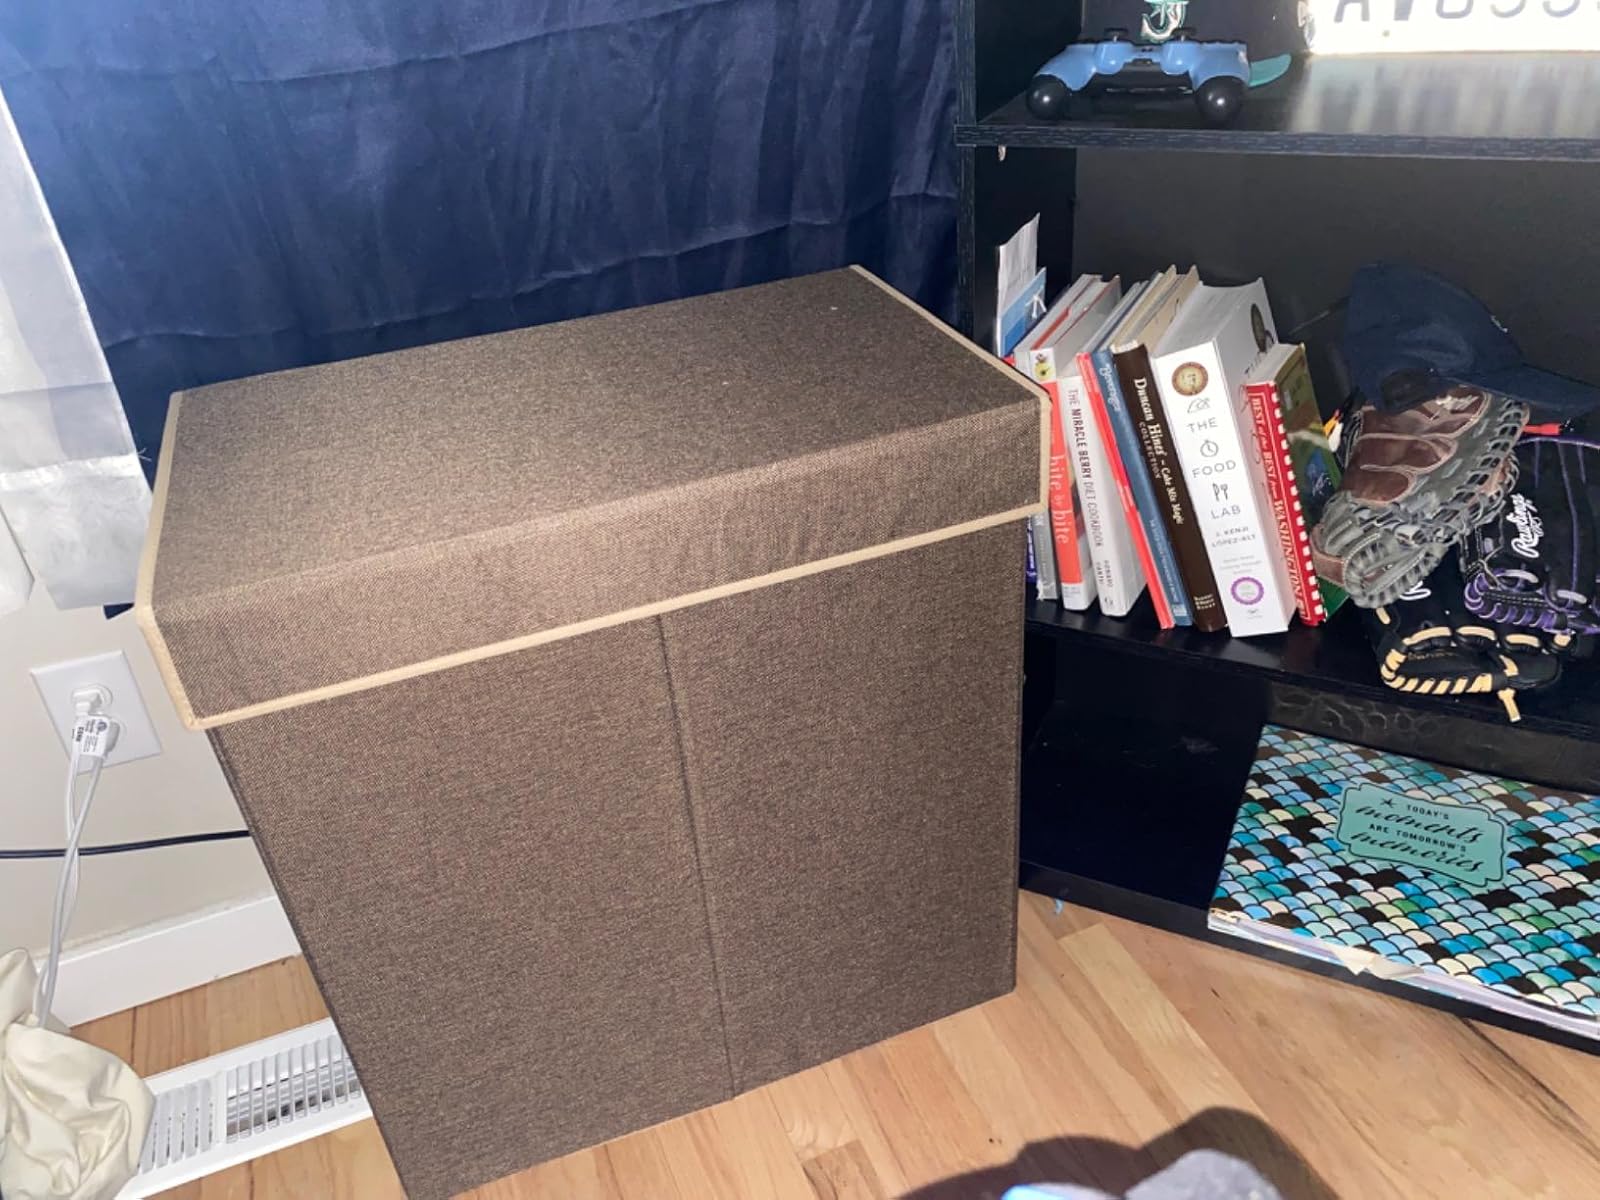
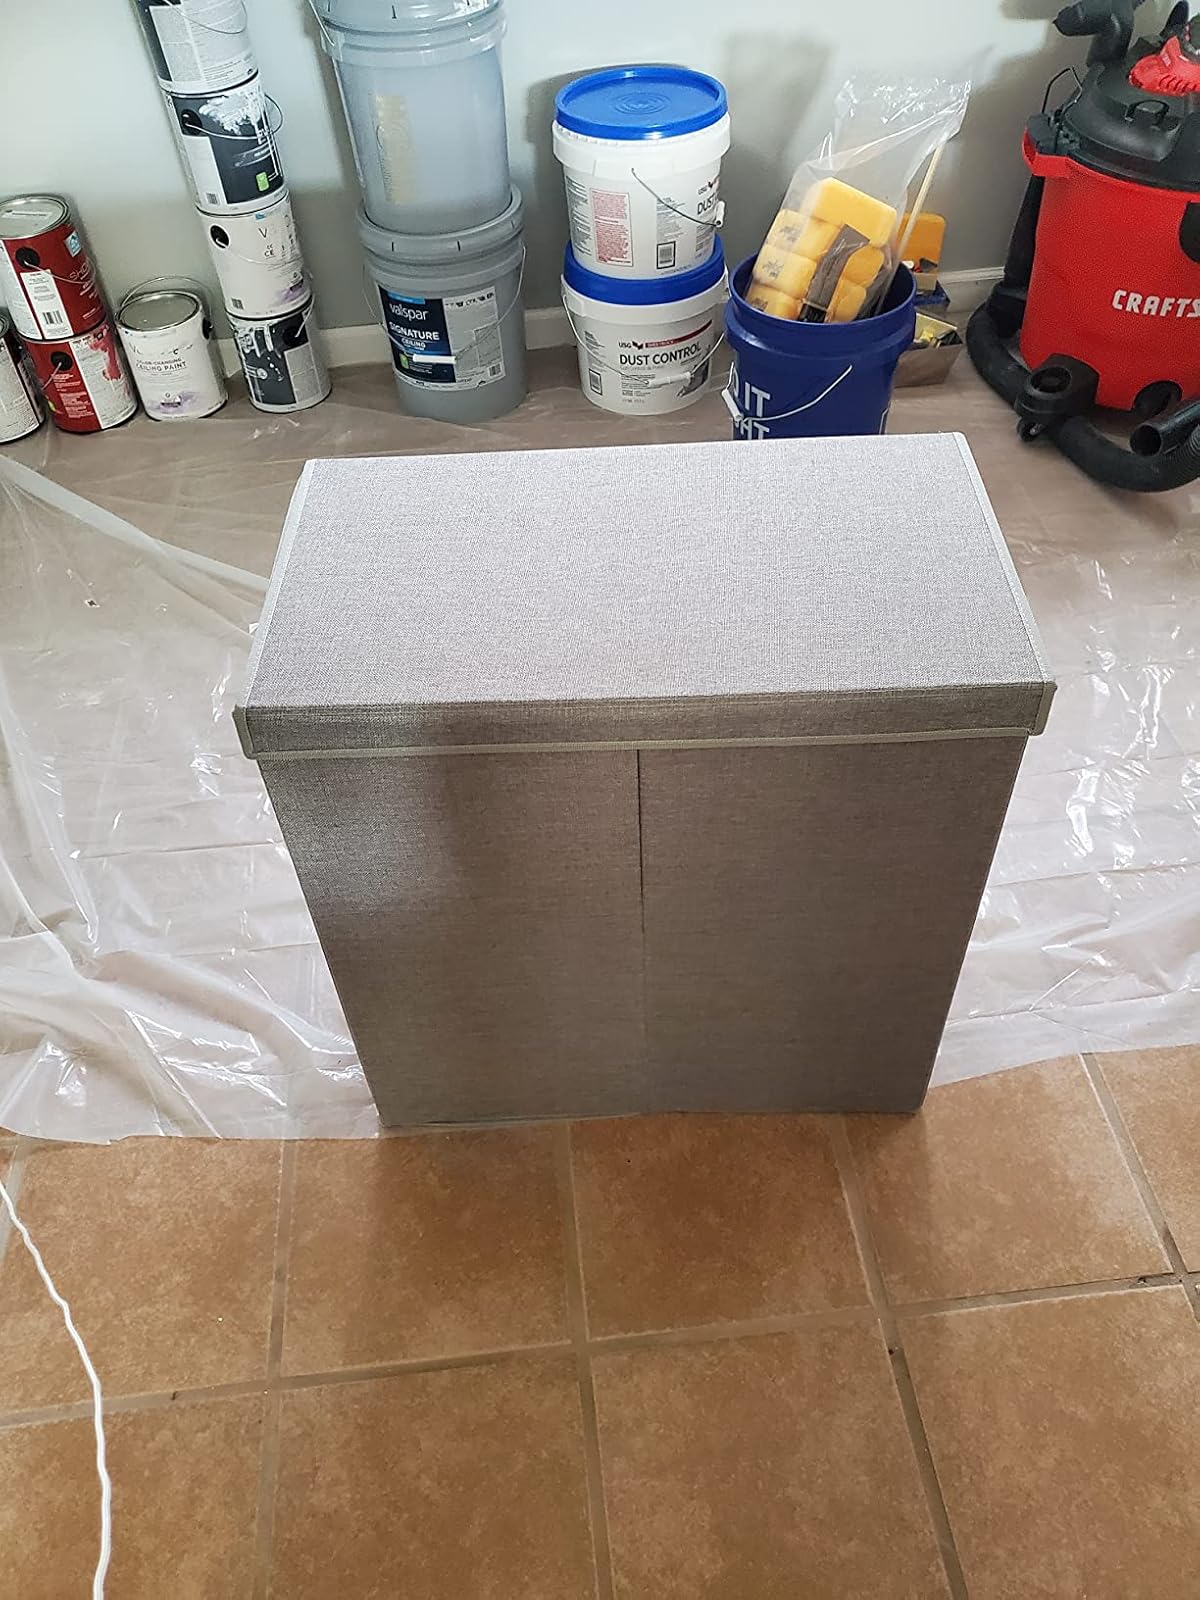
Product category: items_hamper
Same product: no